Aldgate railway station, Adelaide

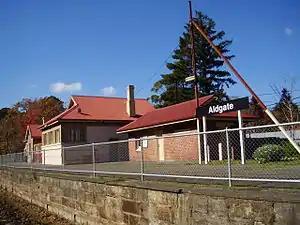

Aldgate railway station was located on the Adelaide-Wolseley line in the Adelaide Hills suburb of Aldgate, 34.9 kilometres from Adelaide station.